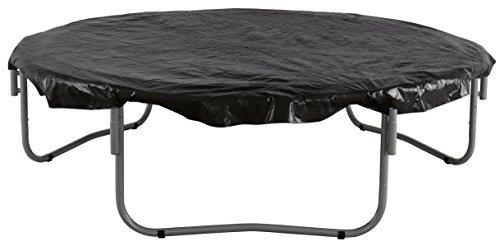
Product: Upper Bounce Trampoline Weather Resistant Protective Cover
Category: Patio, Lawn & Garden | Pools, Hot Tubs & Supplies | Parts & Accessories | Safety Products
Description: Cover should not be used while trampoline is in use.
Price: $19.99 - $97.16
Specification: Shipping Information: View shipping rates and policies|ASIN: B0811NKN2K